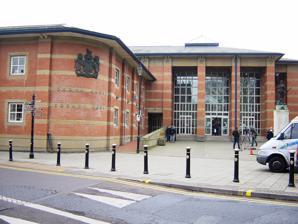
Building: Stafford Combined Court Centre
Country: United Kingdom
Year built: 1991
Judicial building in Stafford, England Stafford Combined Court Centre Stafford Combined Court Centre Location Victoria Square, Stafford Coordinates 52°48′19″N 2°07′12″W / 52.8053°N 2.1201°W / 52.8053; -2.1201 Built 1991 Architect Associated Architects Architectural style(s) Modernist style Shown in Staffordshire The Stafford Combined Court Centre is a Crown Court venue, which deals with criminal cases, as well as a County Court venue, which deals with civil cases, in Victoria Square, Stafford , England. History Until the early 1990s, criminal court hearings were held in the old Shire Hall . However, as the number of court cases in Stafford grew, it became necessary to commission a more modern courthouse for both Crown Court hearings and County Court hearings. The site selected by the Lord Chancellor's Department , on the east side of Victoria Square, had been occupied by an old cattle market. The new building was intended to complement the style of the former County Education Offices, now part of Stafford College , on the opposite side of Victoria Square. It also needed to retain enough space for the Stafford Borough War Memorial, which had been designed by Joseph Whitehead in the form of a bronze figure of a soldier on a Portland stone pedestal , and which had stood in Victoria Square since 1920. The centre was designed by Associated Architects of Birmingham in the Modernist style , built in red brick with stone drssings at a cost of £10.4 million, and was completed in 1991. The design involved a two-storey section on the left which stretched along Earl Street and a three-storey entrance block on the right which was well set back from the road. The section on the left featured three full-height curved windows, all facing southeast and each slightly recessed from the other as the section stretched along Earl Street; there was a Royal coat of arms mounted on the brickwork on the northwest facing wall as the section curved round towards the entrance block. The entrance block on the right featured three full-height glazed openings separated by brick piers which supported an entablature and modillioned eaves . Internally, the building was laid out to accommodate seven courtrooms. Notable cases have included the trial and conviction of Simon Smith, in July 1996, for the murder of his three children at their homes in Stone and in Stafford, and the trial and conviction of Horrett Campbell, in December 1996, for the attempted murder of three children and four women with a machete at an infant school at Blakenhall, Wolverhampton , References